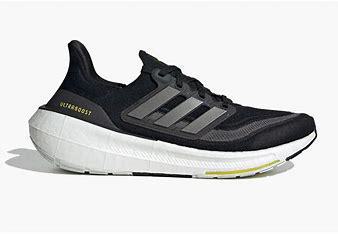
Brand: Adidas
Model: Ultraboost Light Lauf